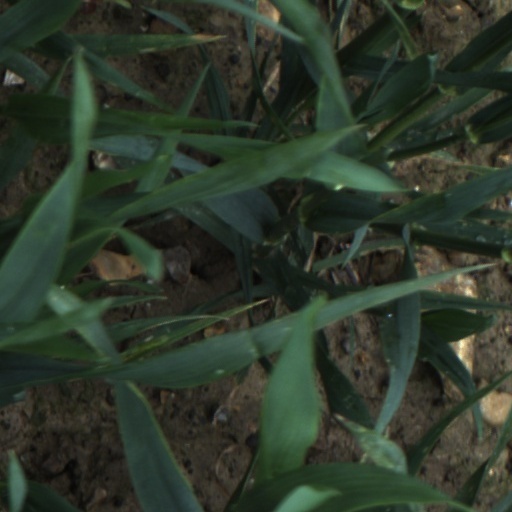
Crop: wheat